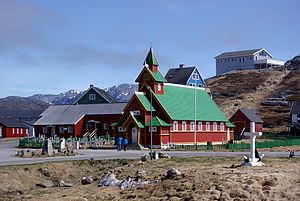
Helge Bojsen-Møller
Kirken i Paamiut (Frederikshåb), tegnet af Helge Bojsen-Møller 1908
Helge Bojsen-Møller var en dansk arkitekt, der bl.a. arbejdede for staten, private jernbaner, elektricitetsselskaber og ikke mindst i Grønland.